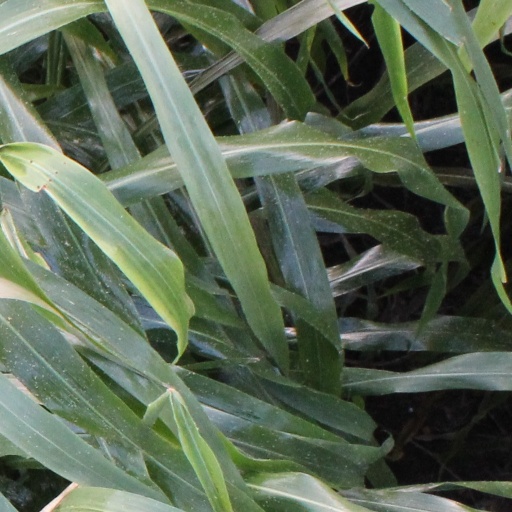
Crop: sorghum